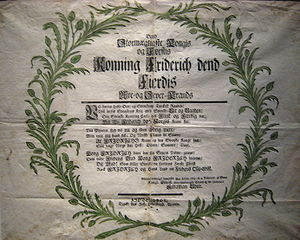
Danmark-Norge / Under den ældre enevælde (1660-1720) / Købstædernes skibsfart fremmes
Eulogi for kong Frederik IV., 1719: "Så længe der er fire årstider i Norge, skal kongen af Sverige ikke have det"
"Danmark-Norge er den moderne betegnelse for rigsfællesskabet mellem de to kongeriger Danmark og Norge fra 1536 til 1814. Rigsfællesskabet havde sin oprindelse i Kalmarunionens endelige sammenbrud i 1523, da Sverige erklærede sig uafhængigt, men havde formelt først sin begyndelse da Norge blev underlagt den danske krone i 1536, og varede indtil Norge blev afstået til kongen af Sverige. I samtiden anvendtes begrebet dog ikke, og staten blev som regel omtalt som ""den danske krone"" eller Tvillingrigerne.